Kiran Sethi

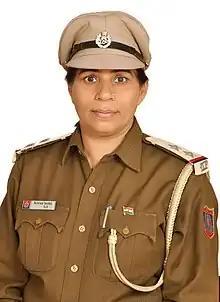
Kiran Sethi

Kiran Sethi is a police officer in Delhi, India, known for organizing women's self-defense and police services training camps throughout India, for which she was honored by Union Home Minister Rajnath Singh in 2015.